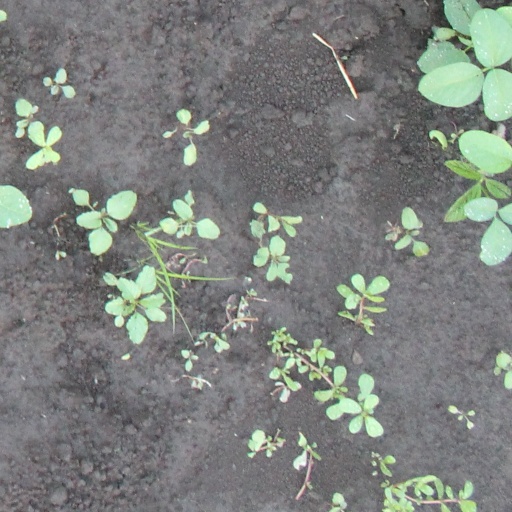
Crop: soybean